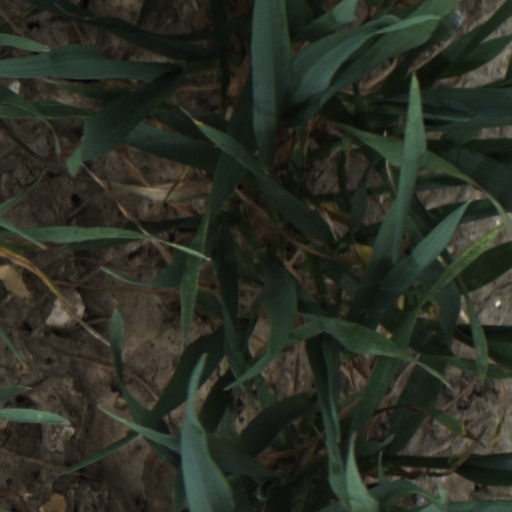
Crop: wheat